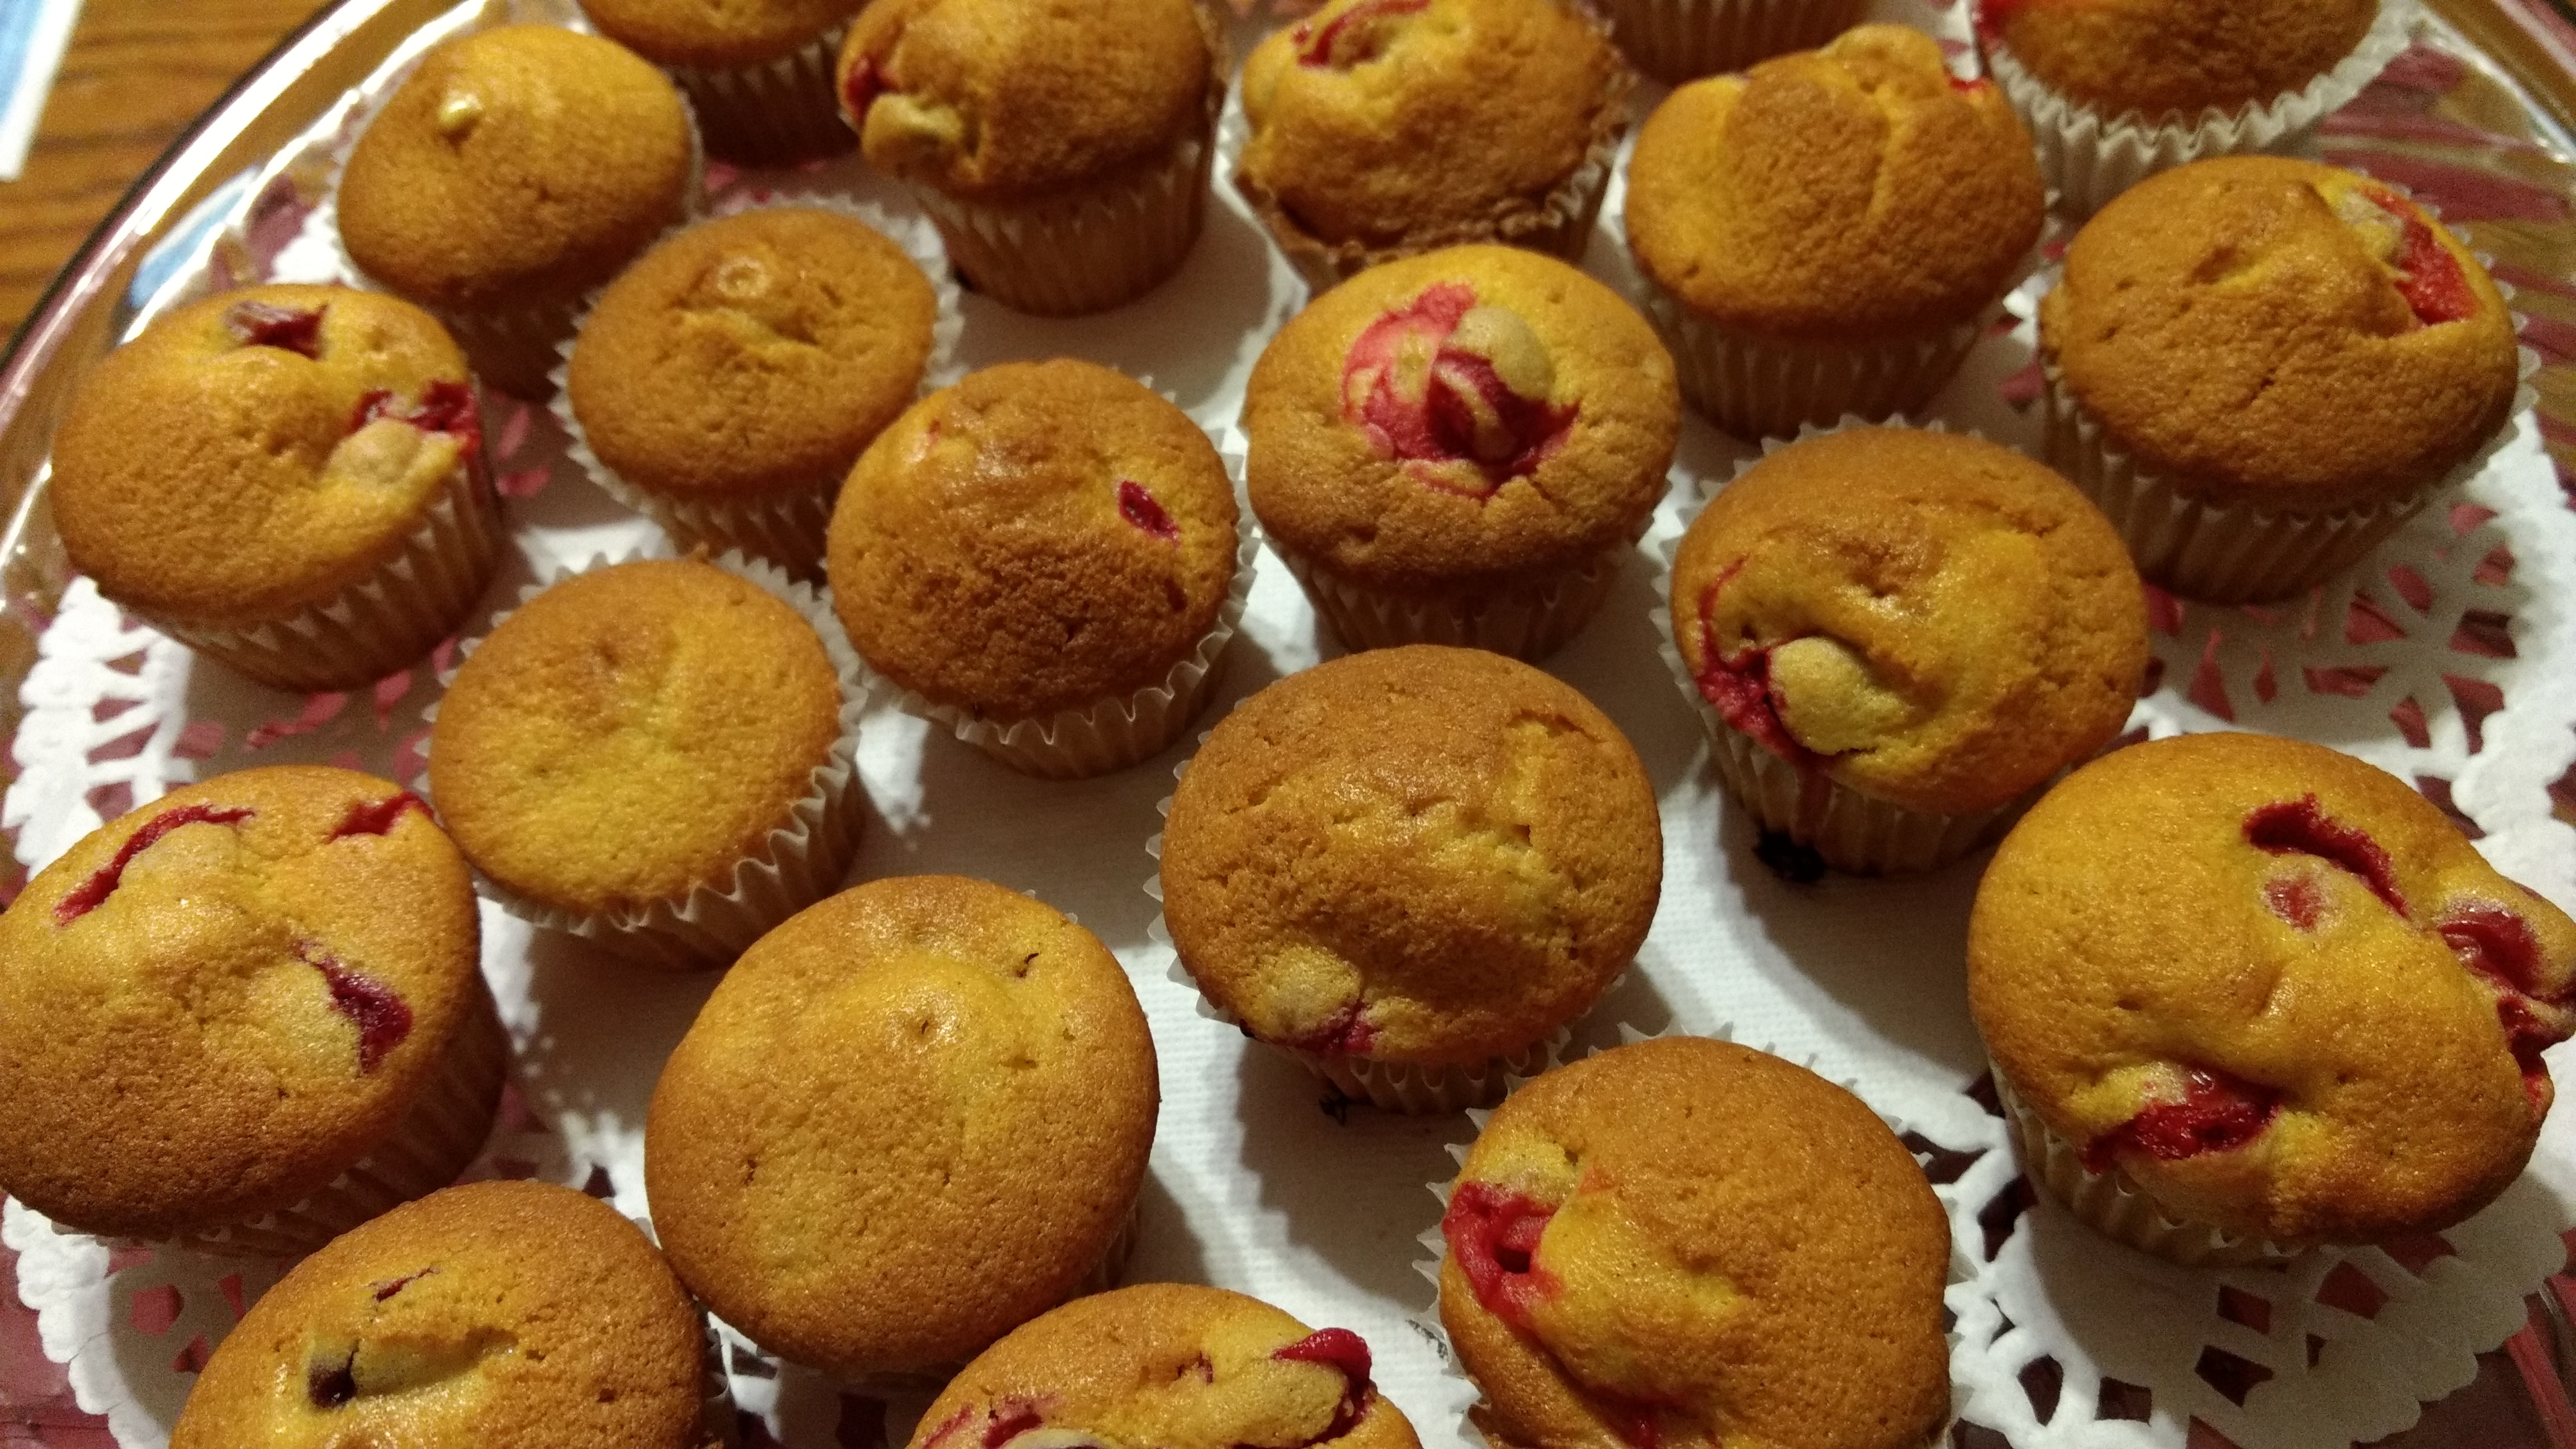
food, produce, baking, dessert, cake, muffin, baked goods, chocolate truffle, petit four